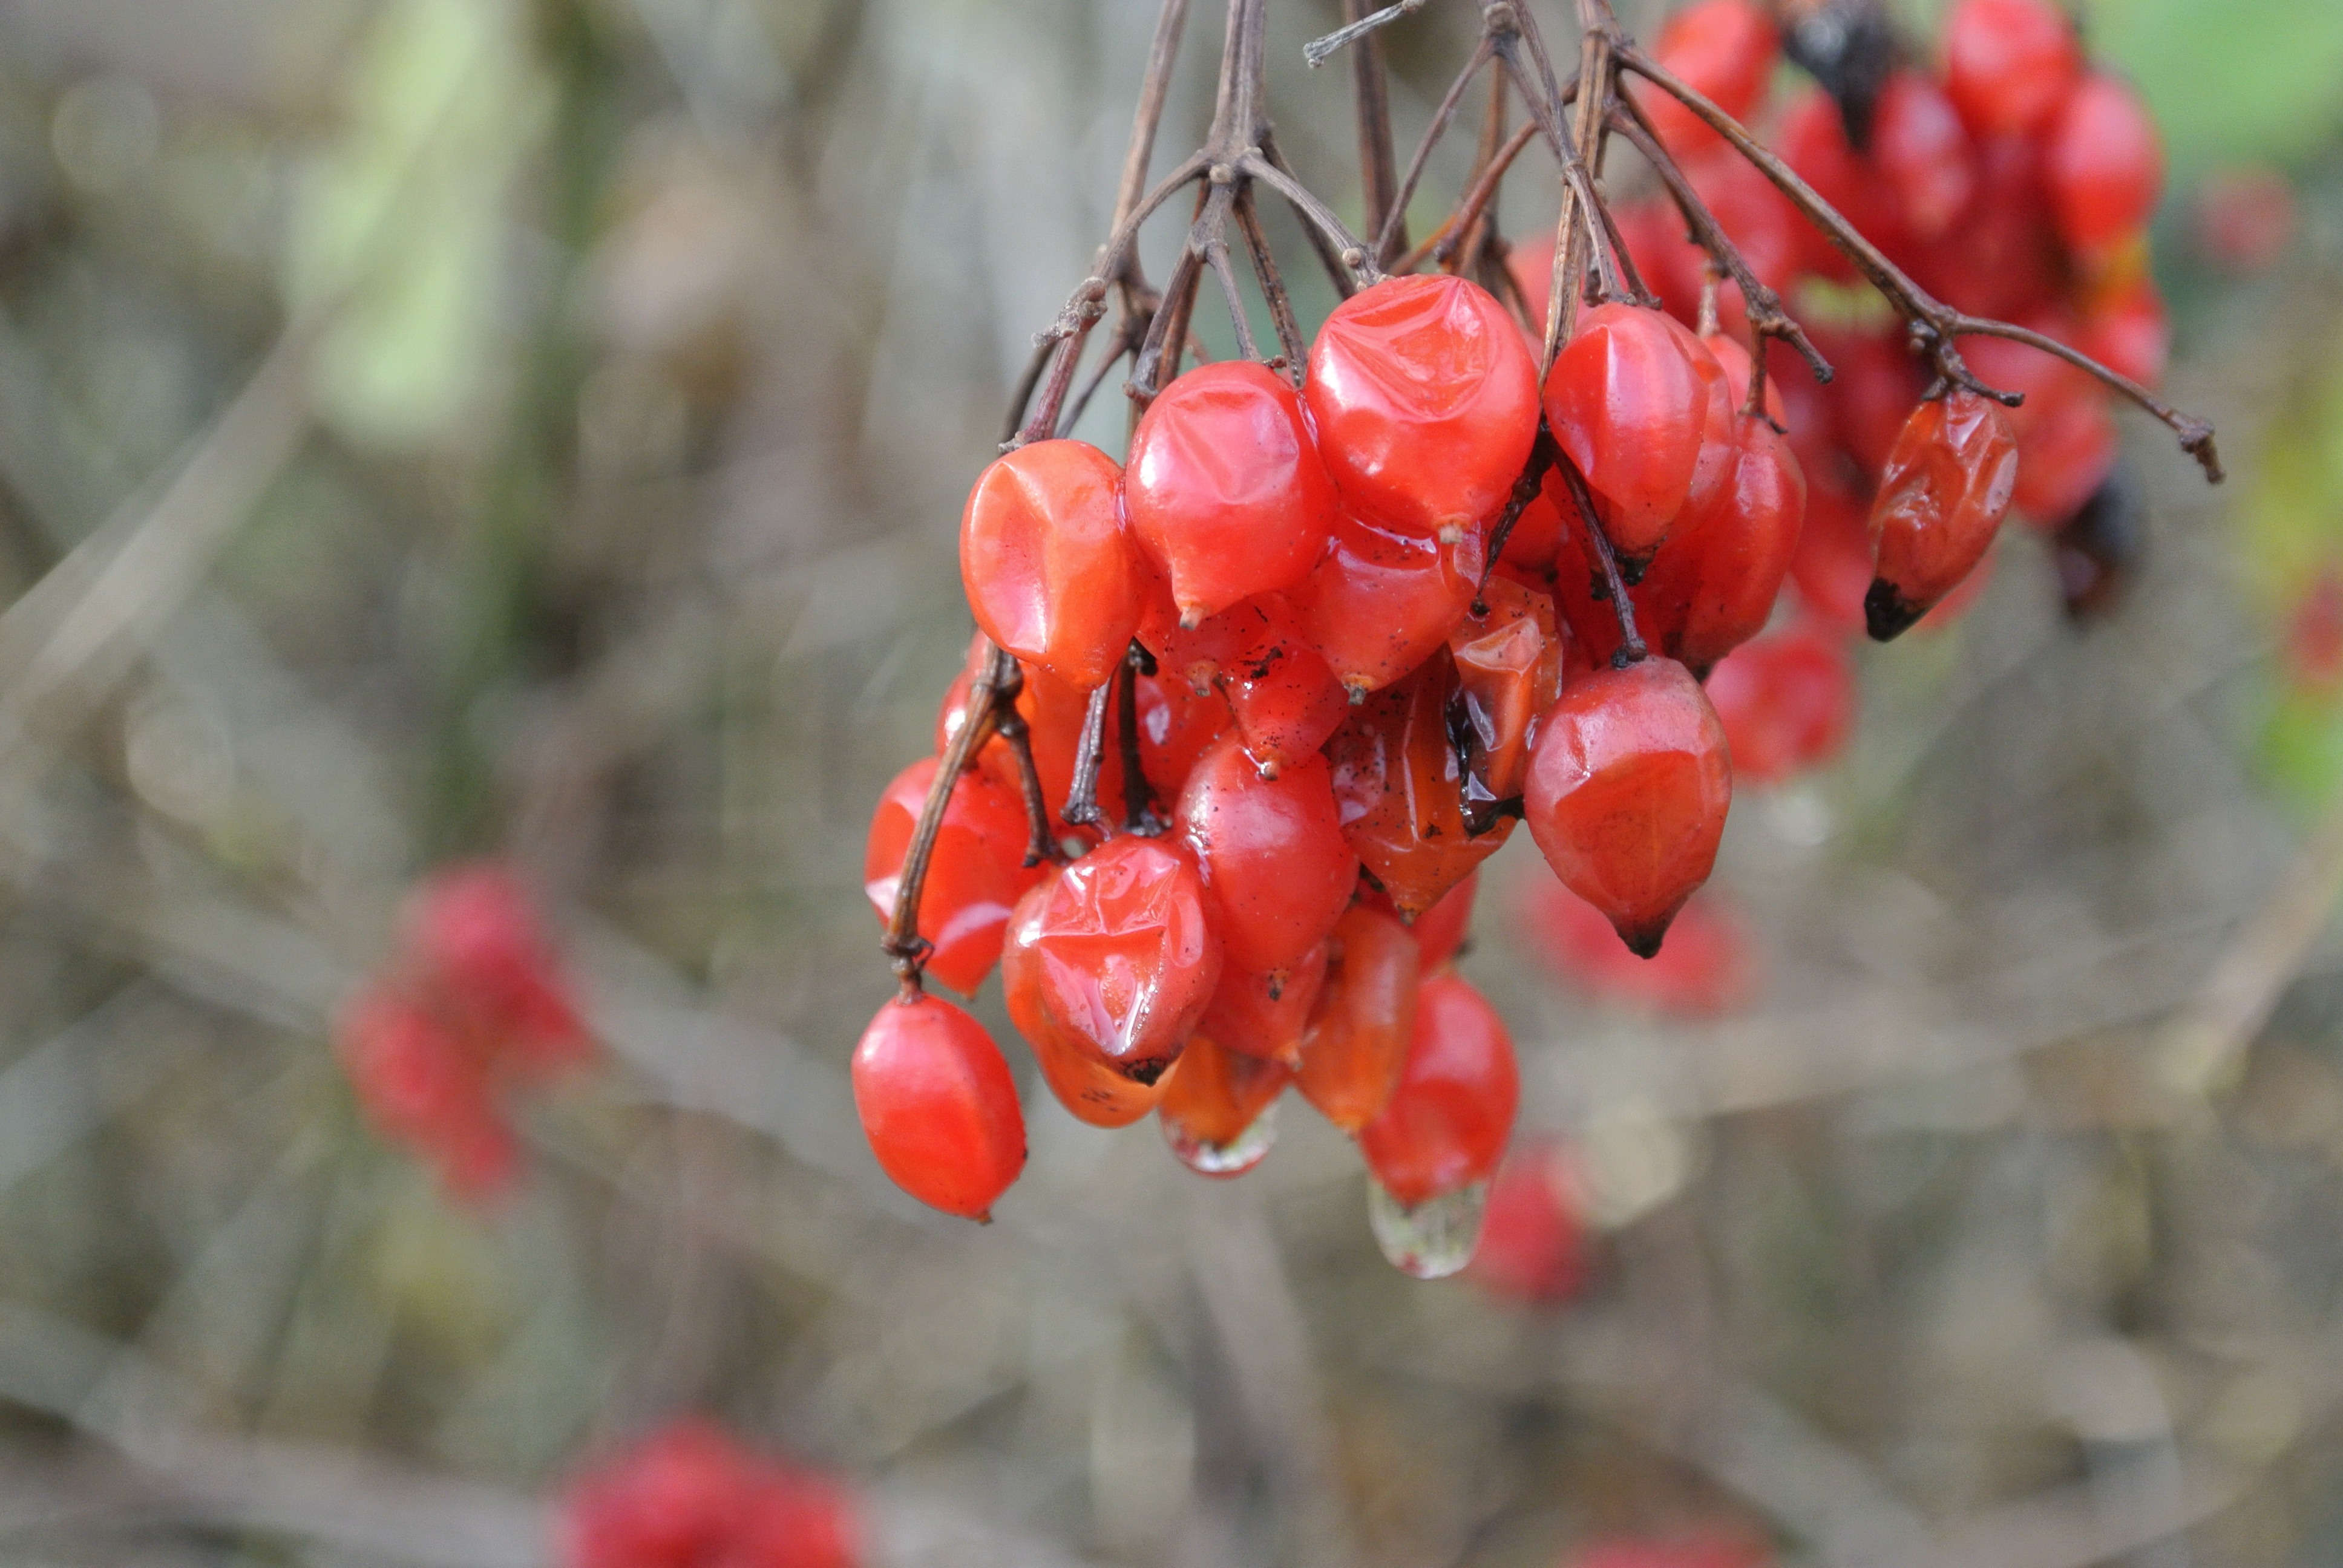
nature, plant, fruit, berry, leaf, flower, bush, food, red, produce, autumn, flora, berries, shrub, rowan, rose hip, macro photography, flowering plant, rowanberries, land plant